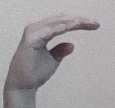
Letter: jeem